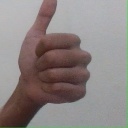
अक्षर: थ